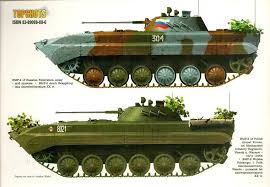
Label: BMP